Hawkins grenade

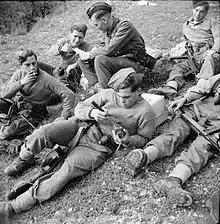
Battle patrol of the 1st East Surreys rest after returning from enemy territory in Italy, 16 December 1943. The soldier in the centre is holding a Hawkins grenade

The Grenade, Hand, Anti-Tank, No. 75, also known as the "Hawkins grenade" was a British anti-tank hand grenade used during World War II. It was one of a number of grenades developed for use by the British Army and Home Guard in the aftermath of the Dunkirk evacuation. The grenade first appeared in 1942, and was designed to be more versatile than previous grenades, such as the No. 73 grenade and the sticky bomb.